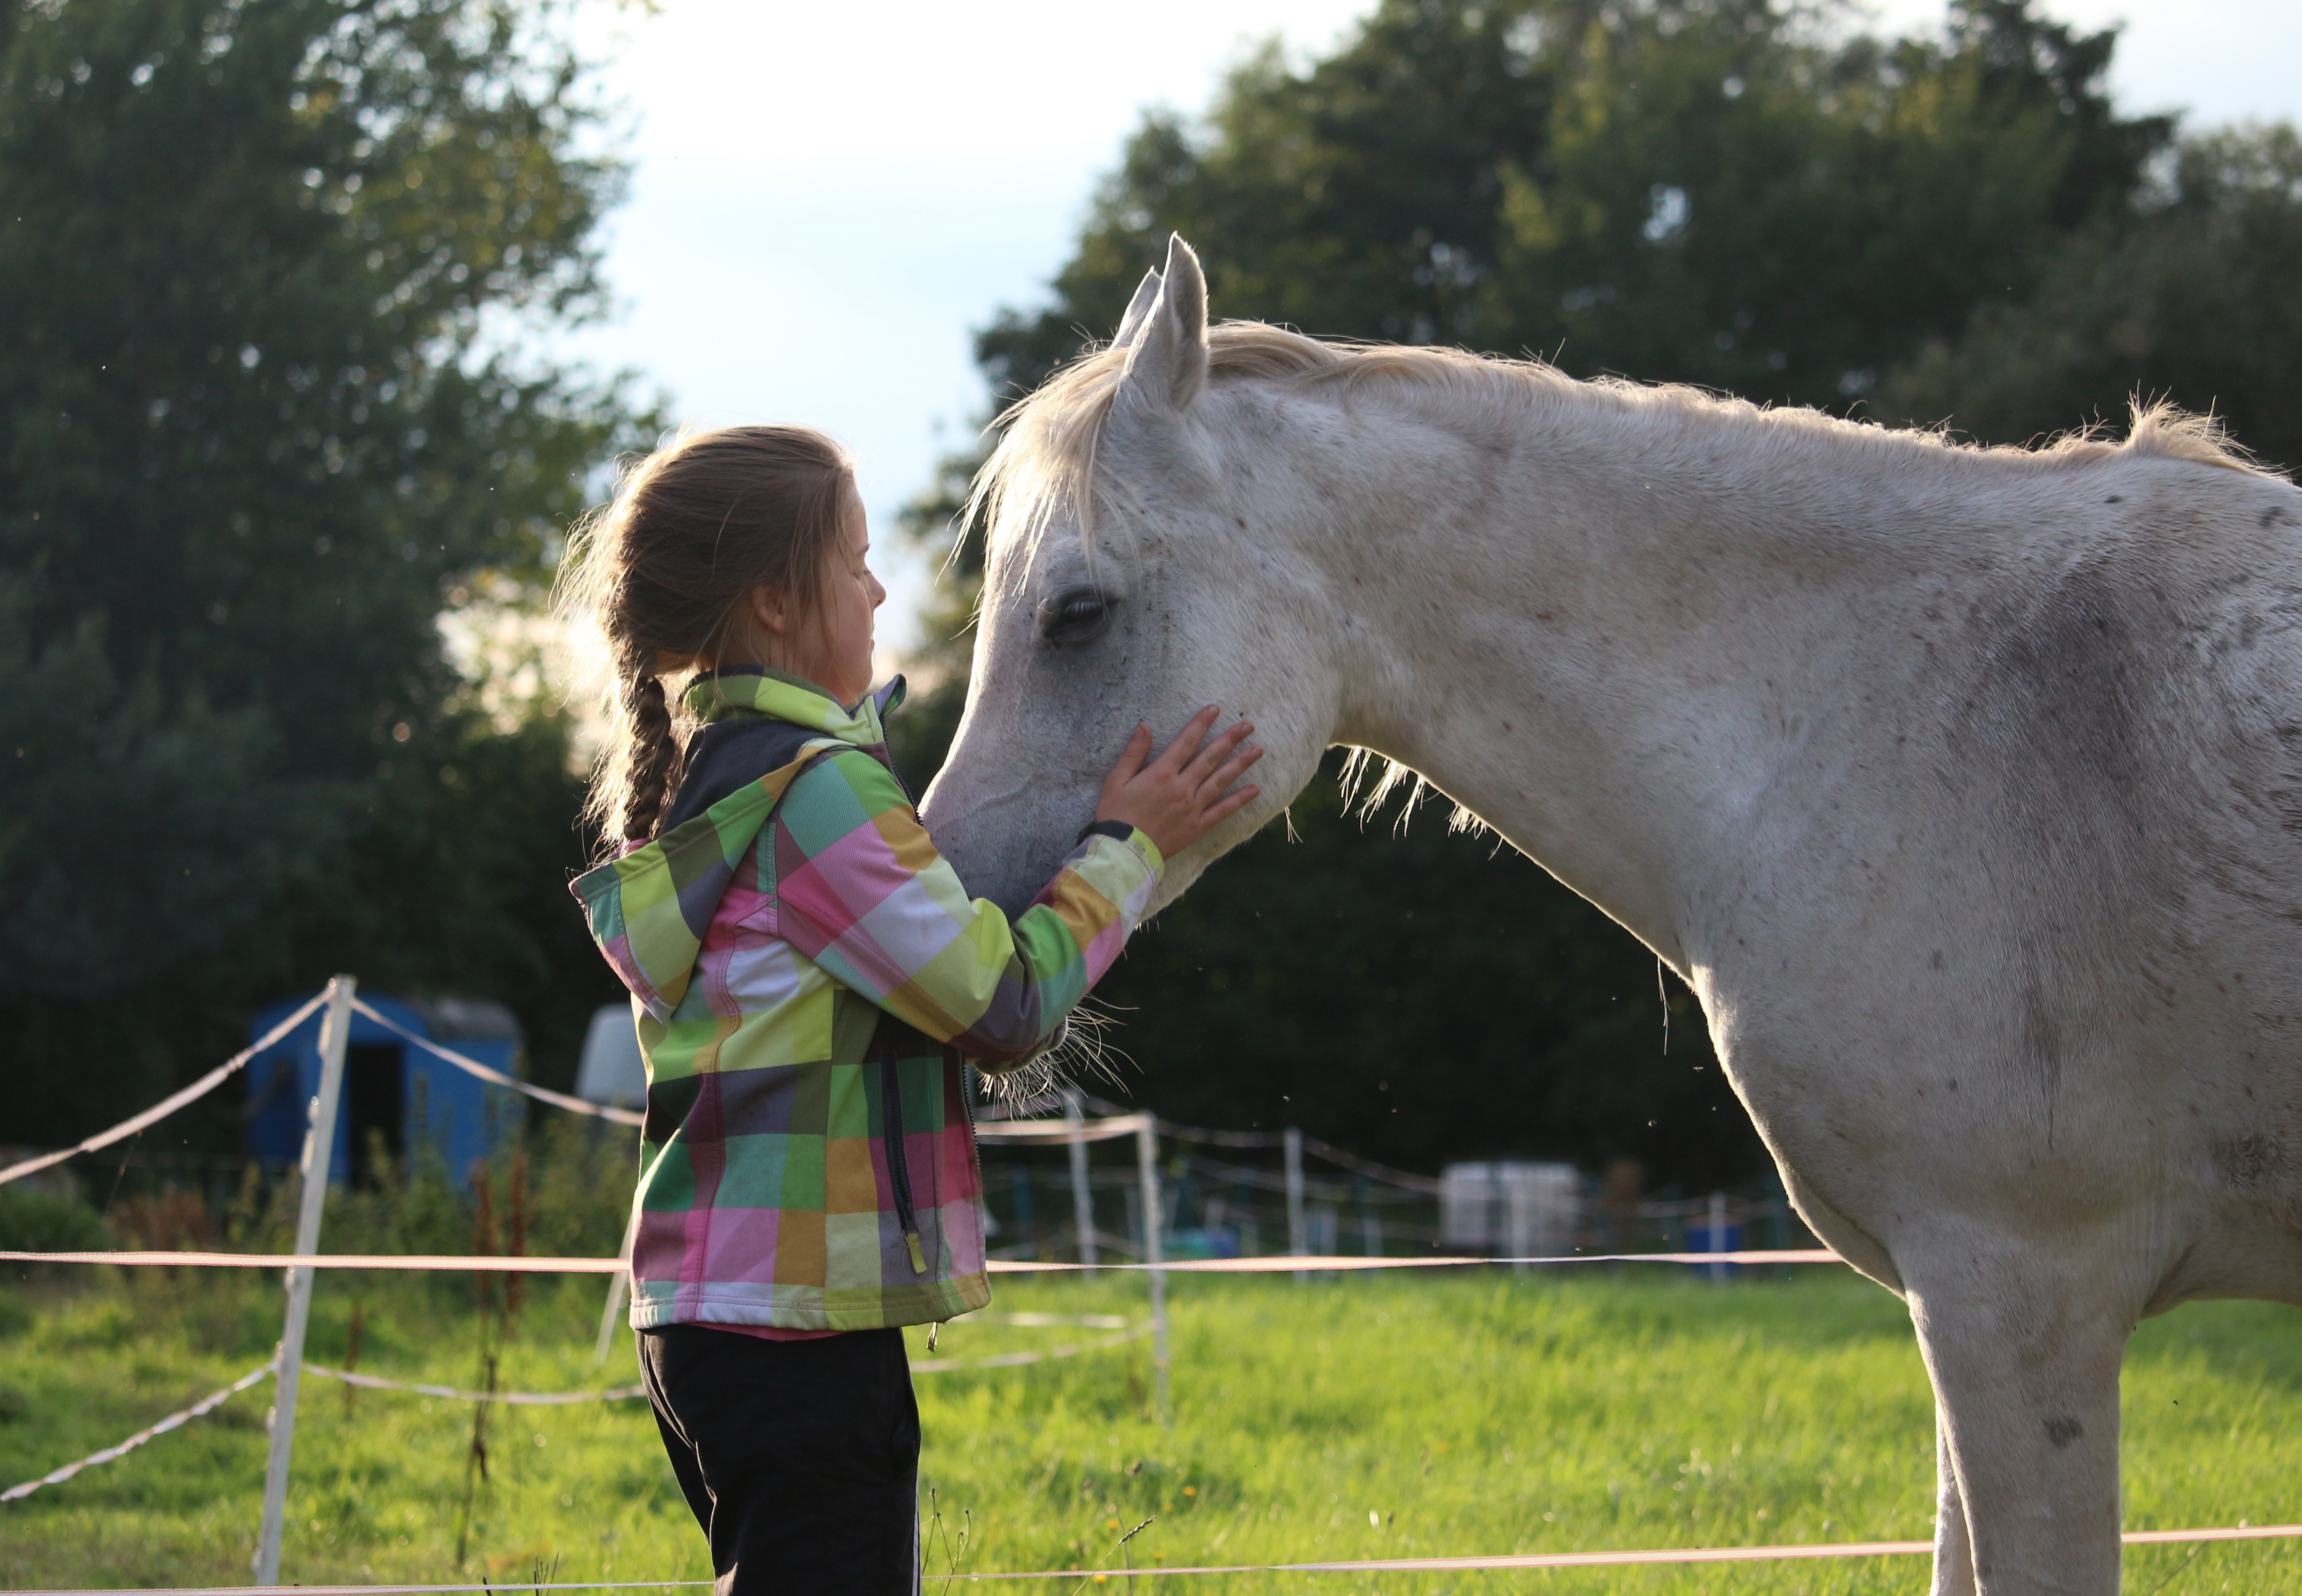
girl, farm, summer, pasture, horse, mammal, stallion, friendship, vertebrate, mare, jockey, mold, thoroughbred arabian, equestrianism, pack animal, horse like mammal